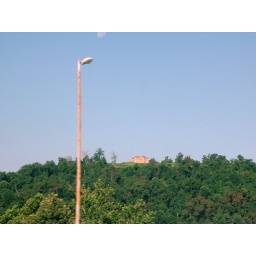
house on the mountain in PA